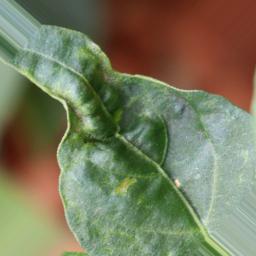
Label: mites_and_trips